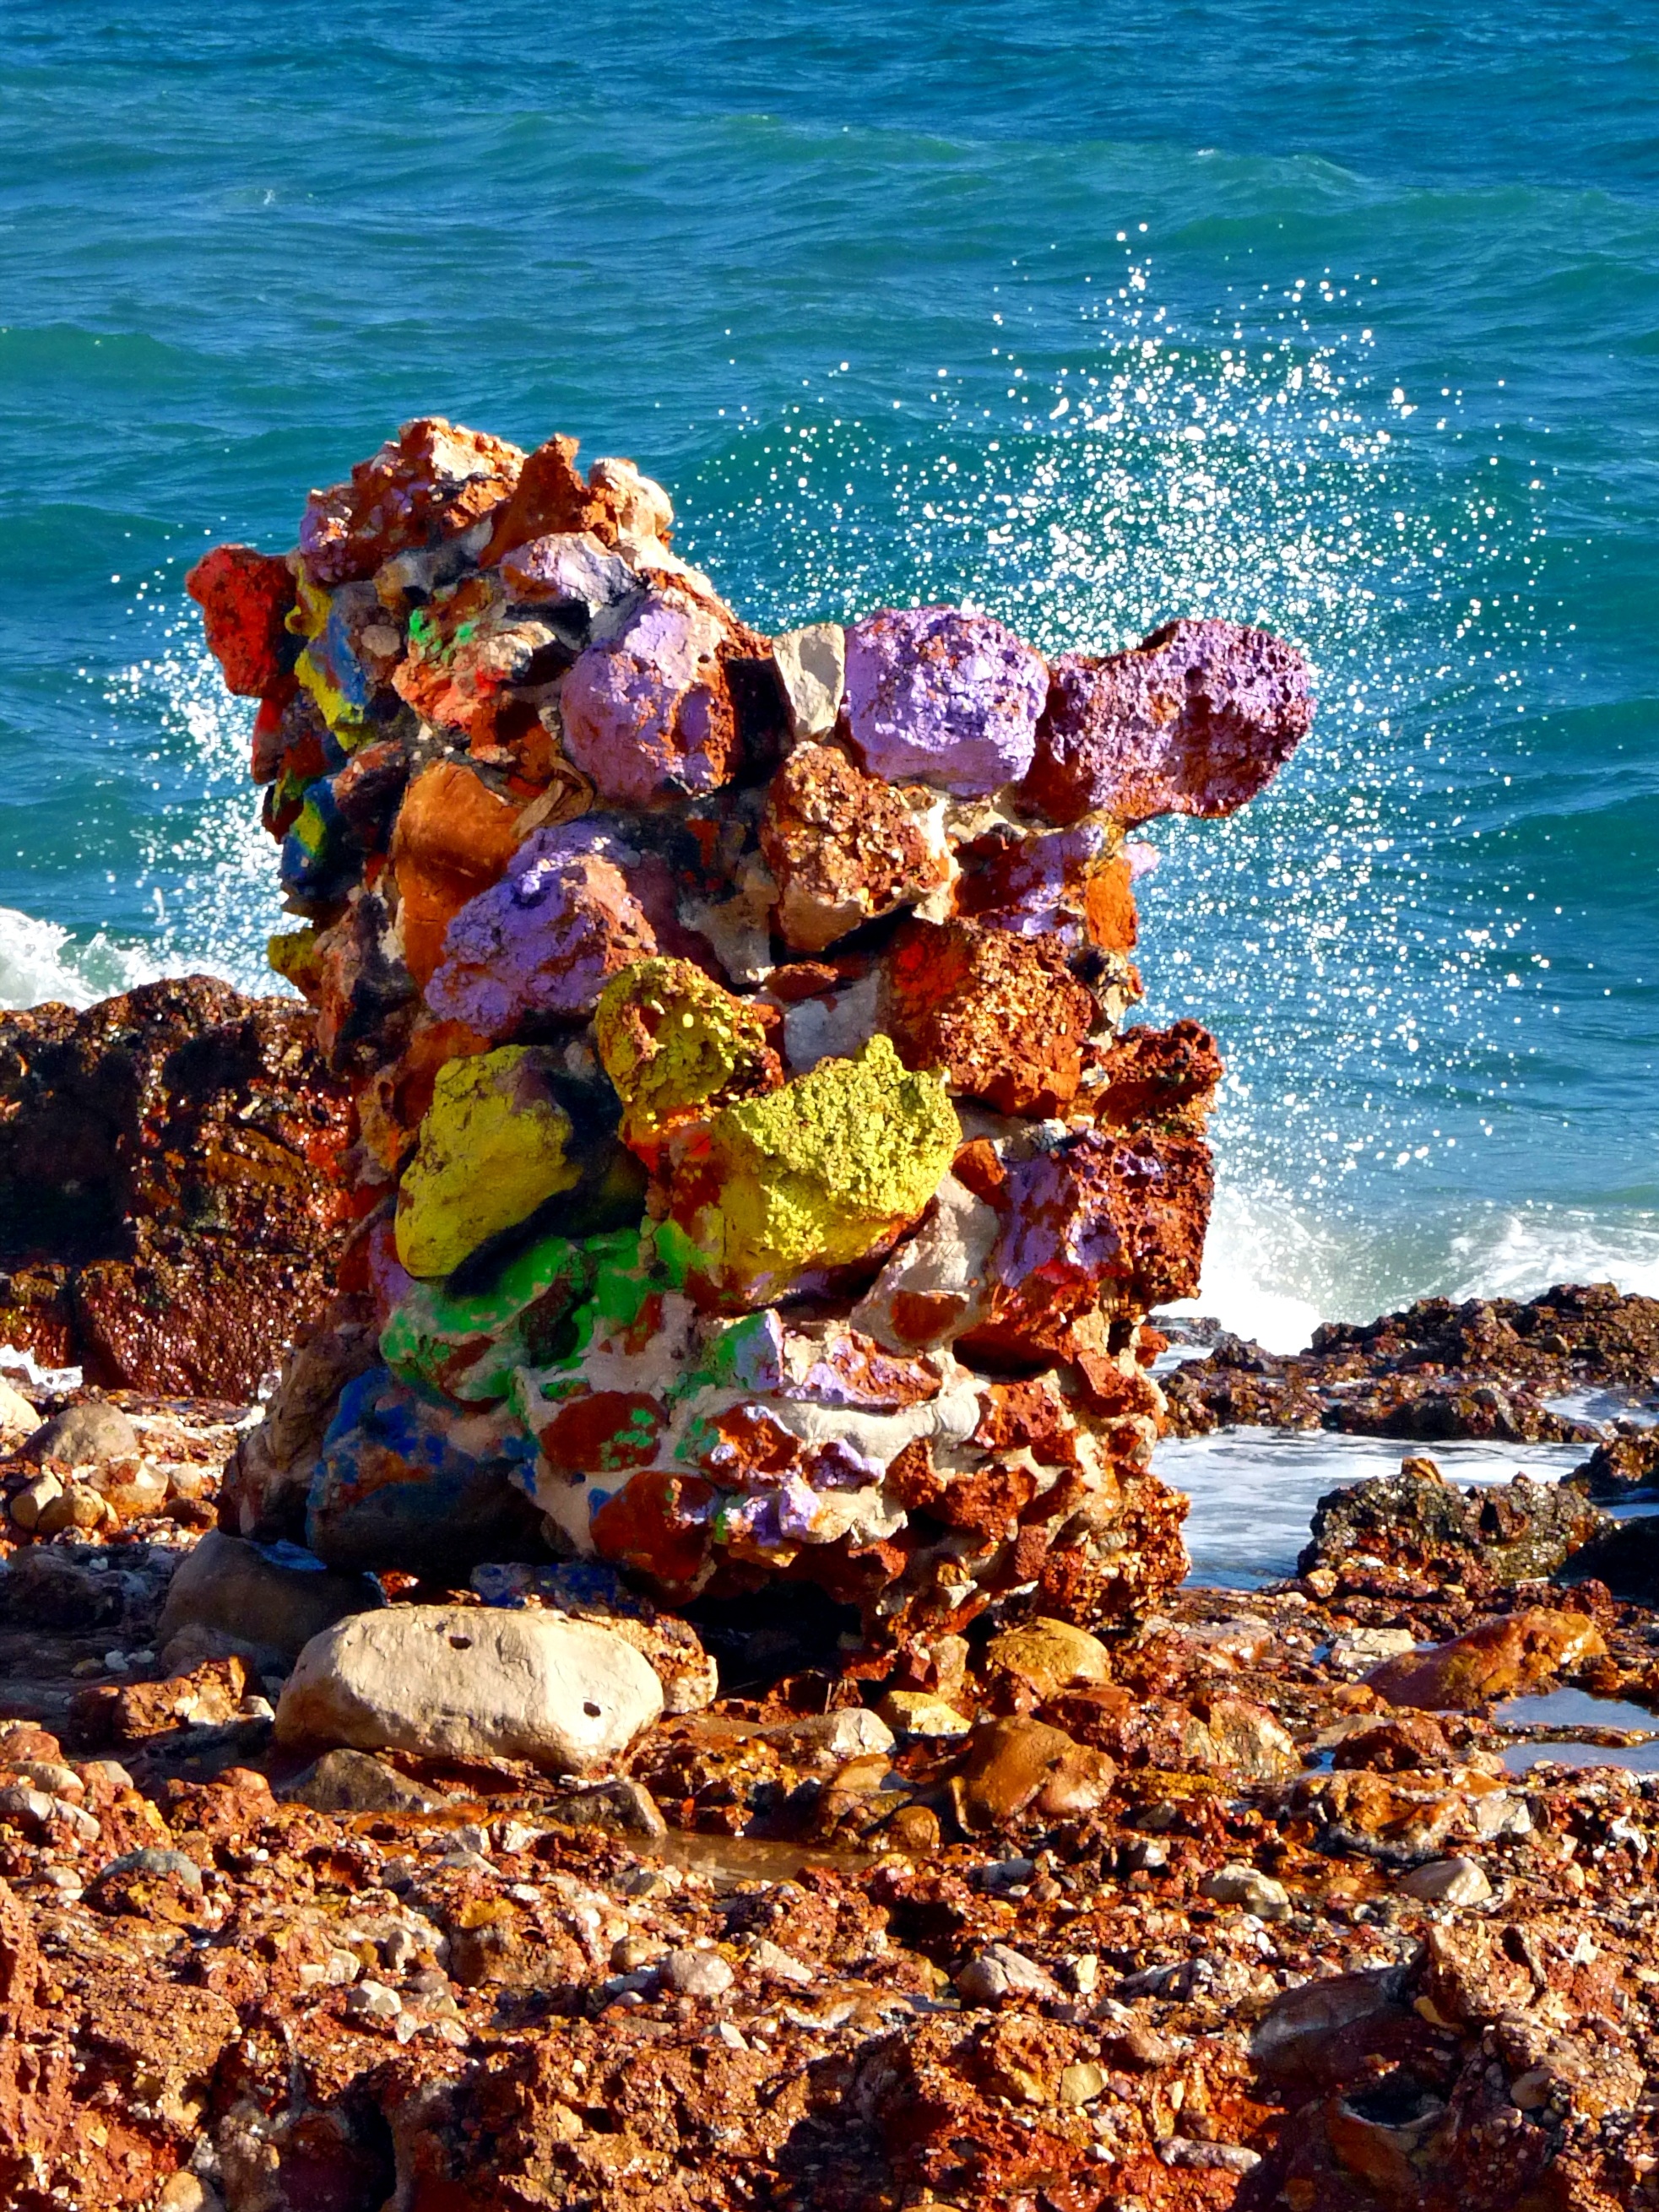
beach, sea, coast, water, nature, rock, ocean, field, stone, material, spain